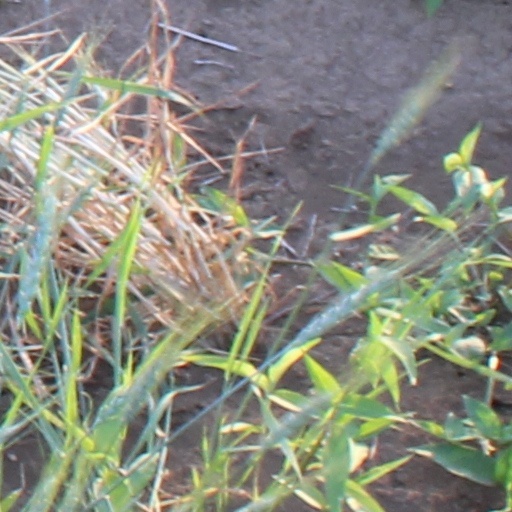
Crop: wheat